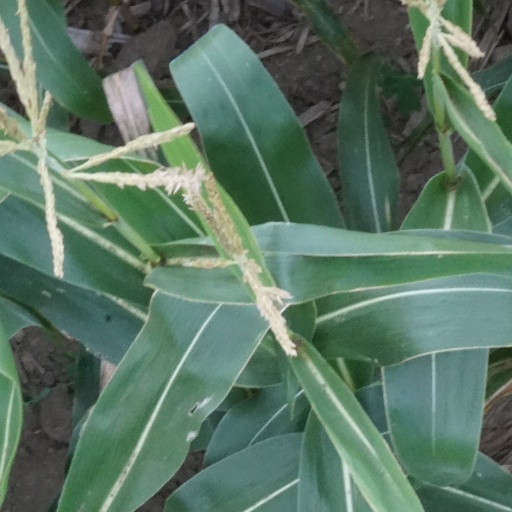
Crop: maize; corn